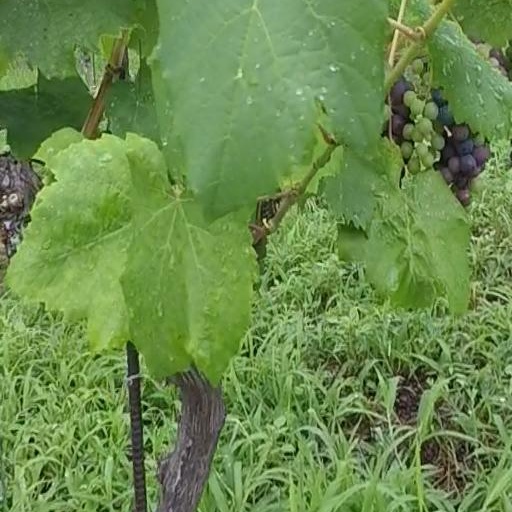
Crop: grape